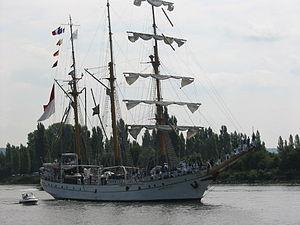
Le Dewaruci -Armada Rouen 2003
Le Dewaruci est un trois-mâts goélette à coque acier construit à Hambourg. C'est le navire-école de la Marine indonésienne.
La Tentara Nasional Indonesia Angkatan Laut ou TNI-AL est la marine militaire de la République d'Indonésie. Ses effectifs sont d'un peu plus de 57 000 hommes.